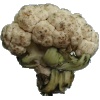
Label: cauliflower